Int-Ball

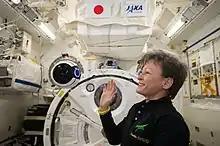
Peggy Whitson interacting with the JEM Internal Ball Camera.

The Int-Ball, also known as the JEM Internal Ball Camera, is a series of experimental, autonomous, self-propelled, and maneuverable ball cameras, deployed in the Japanese Kibō module of the International Space Station. The devices are intended to perform some of the photo-video documentation tasks aboard the ISS, reducing the workload of the station's crew. there have been two different Int-Ball cameras delivered to the station.